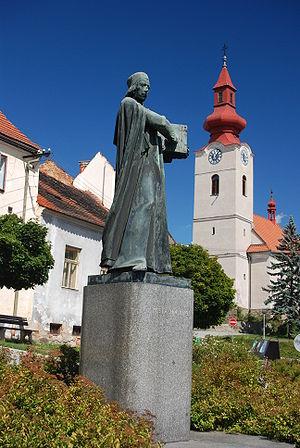
Husinec est une ville du district de Prachatice, dans la région de Bohême-du-Sud, en Tchéquie. Sa population s'élevait à 1 436 habitants en 2018.